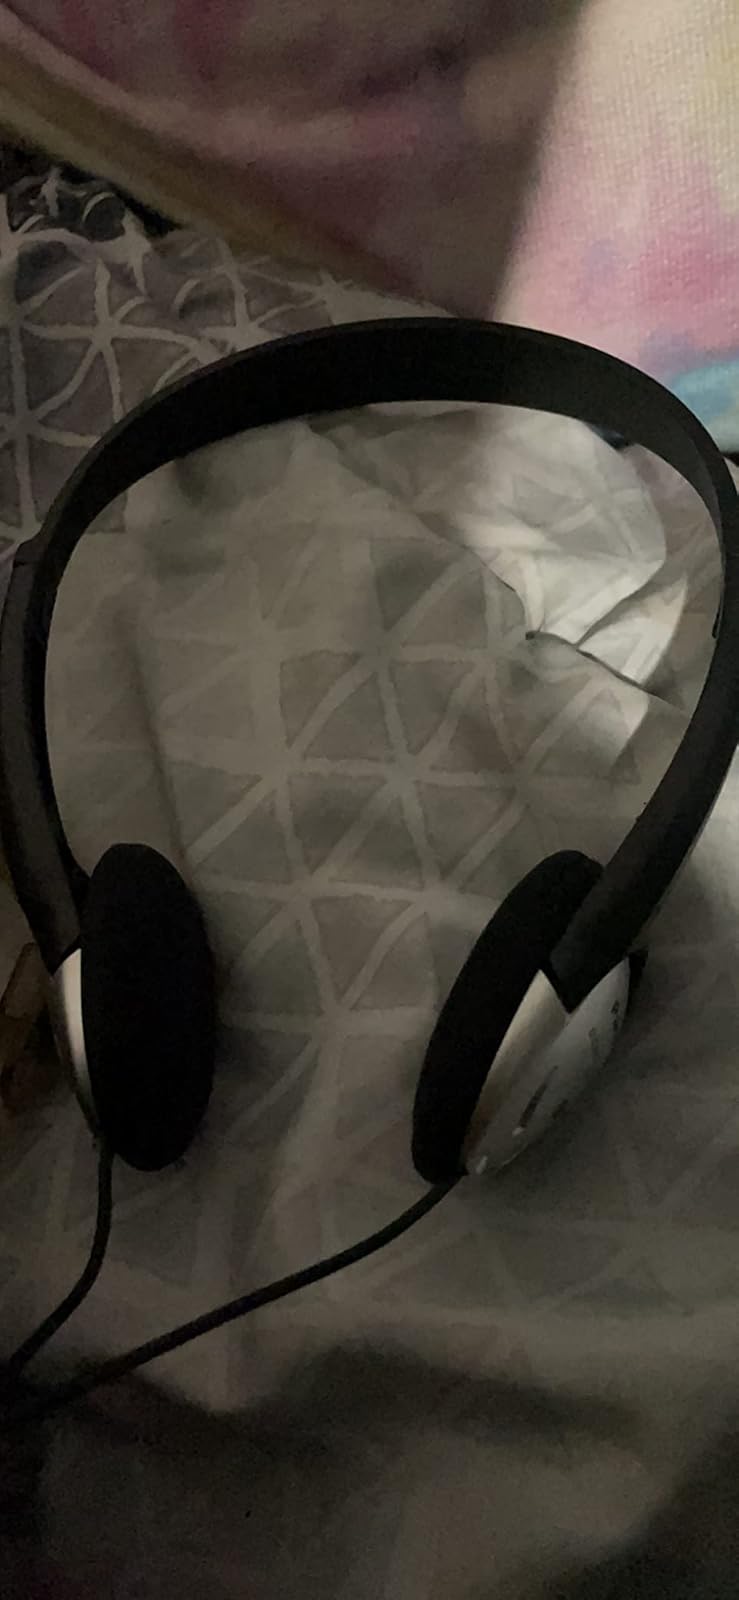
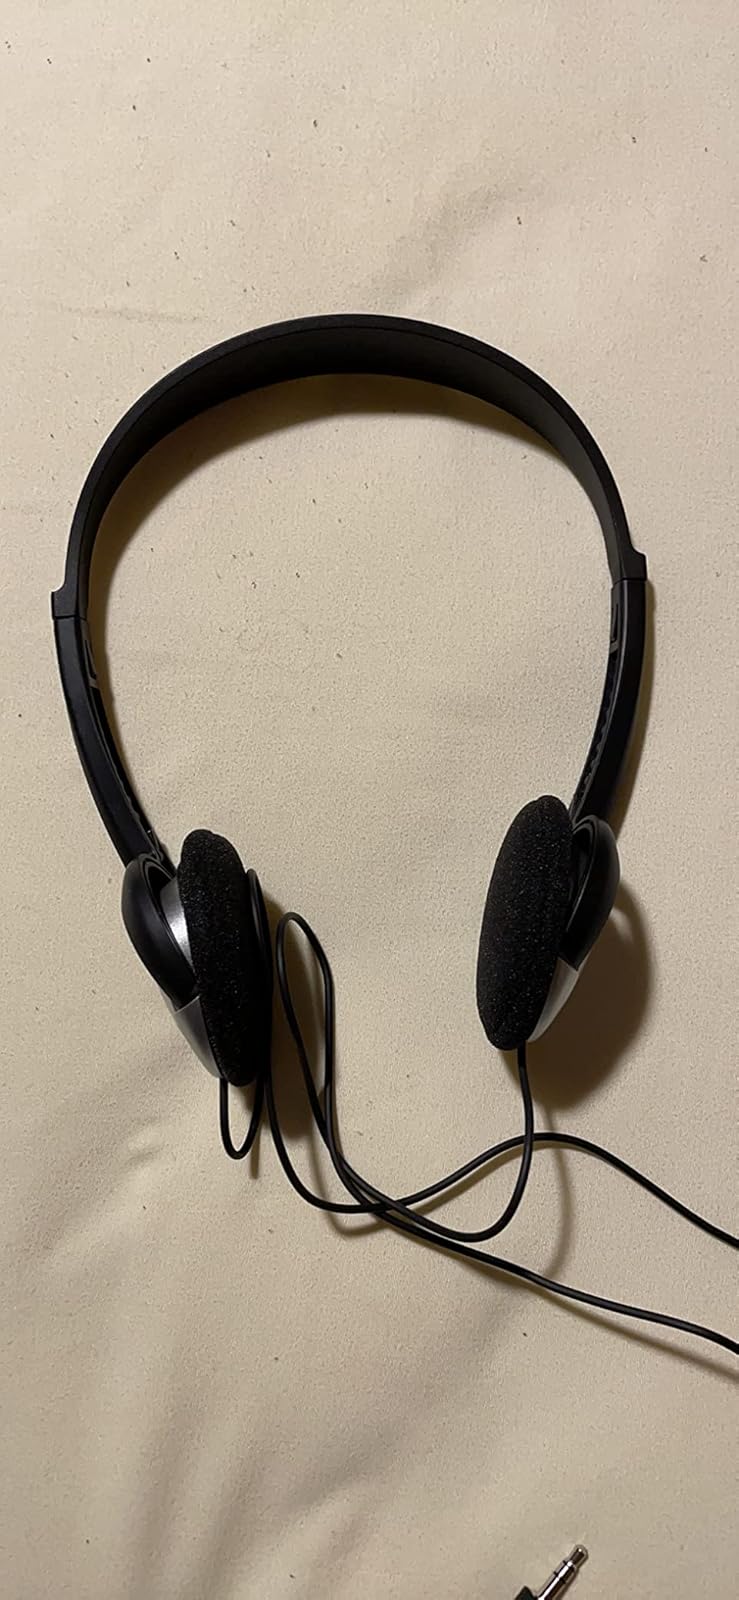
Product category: headphones
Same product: yes